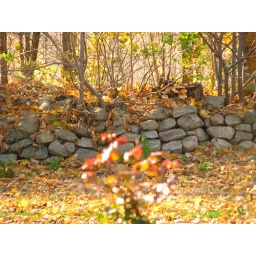
rock fence in the fall